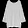
Label: Pullover